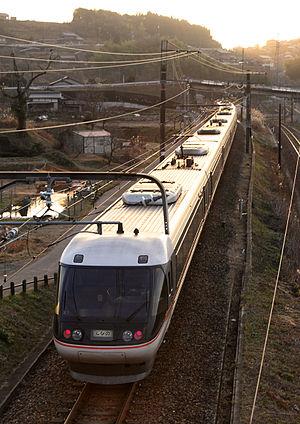
La ligne principale Chūō est une ligne ferroviaire des compagnies JR East et JR Central au Japon. Cette ligne relie Tokyo et Nagoya, mais c'est la plus lente connexion par rail entre ces deux villes : la ligne principale Tōkaidō est un peu plus rapide et la ligne Shinkansen Tōkaidō permet la liaison la plus rapide.